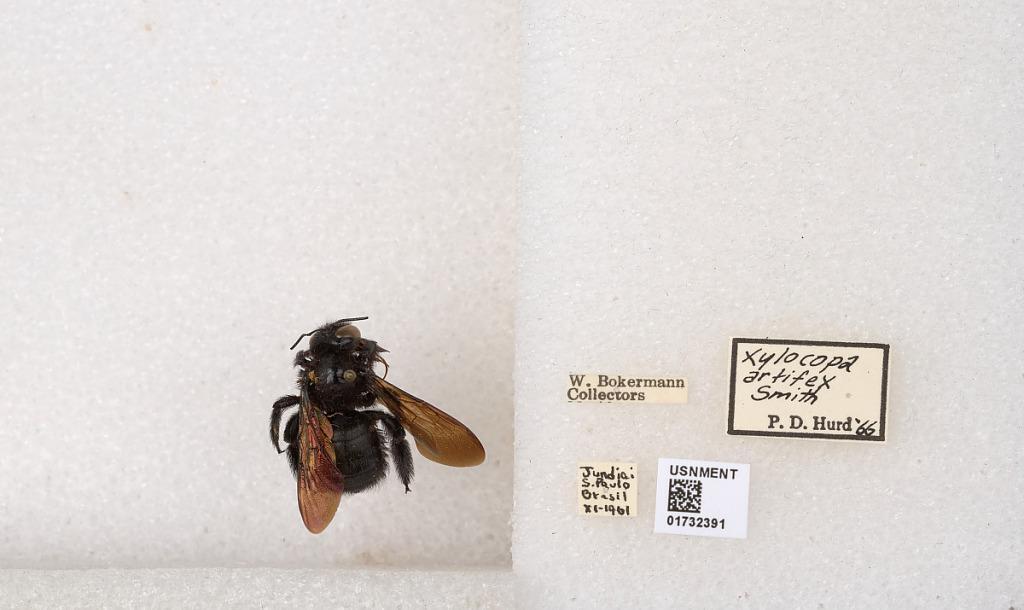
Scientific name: Xylocopa (Stenoxylocopa) artifex Smith
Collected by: W. Bokermann
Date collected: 1961-11-1
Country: Brazil
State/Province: Sao Paulo
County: Jundiai
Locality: Jundiai
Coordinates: -23.1897, -46.9067
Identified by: Hurd, P. D.